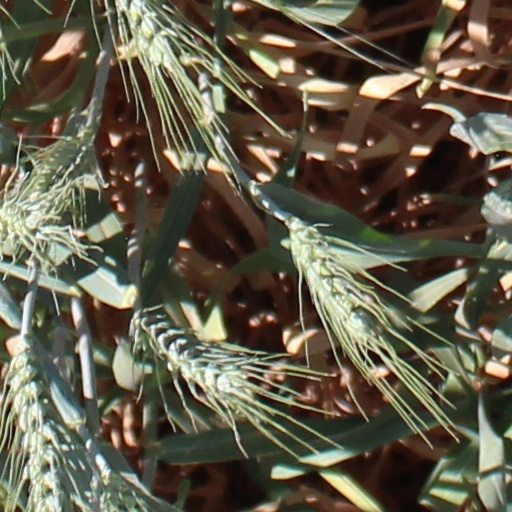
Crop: wheat